Greenwich Village

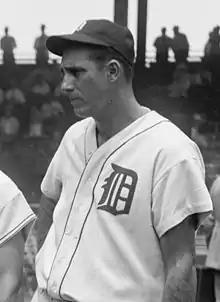
Hank Greenberg

The New York Public Library (NYPL) operates two branches in Greenwich Village. The Jefferson Market Library is located at 425 Avenue of the Americas (Sixth Avenue). The building was a courthouse in the 19th and 20th centuries before being converted into a library in 1967, and it is now a city-designated landmark. The Hudson Park branch is located at 66 Leroy Street. The branch is housed in Carnegie library that was built in 1906 and expanded in 1920.